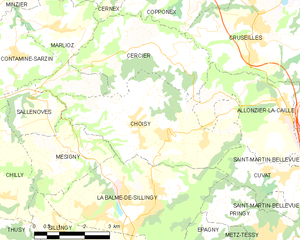
Carte des communes françaises Choisy
Choisy est une commune française située dans le département de la Haute-Savoie, en région Auvergne-Rhône-Alpes.